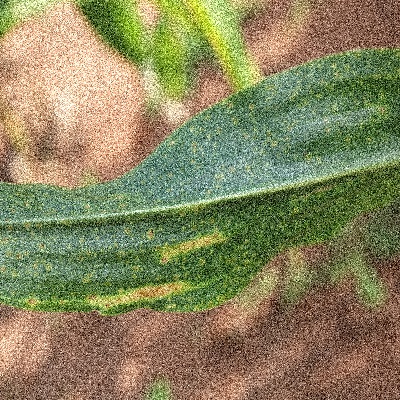
Label: Corn_(Maize)___Leaf_Spot